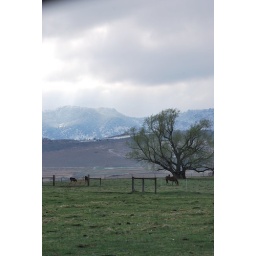
More attempts to capture just how green the grass is in the spring.